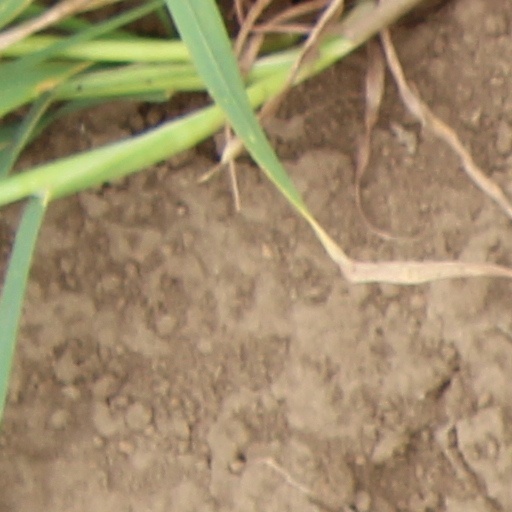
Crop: wheat